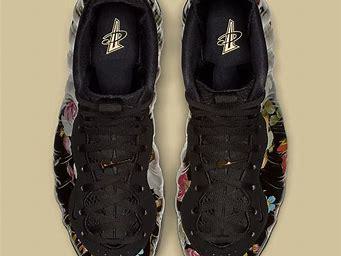
Brand: Nike
Model: Air Foamposite One